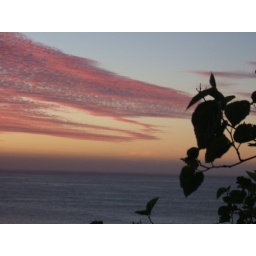
Beautiful clouds over the ocean in Clifton